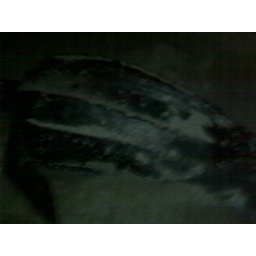
A late night at the beach and I got to see an endangered animal in the wild